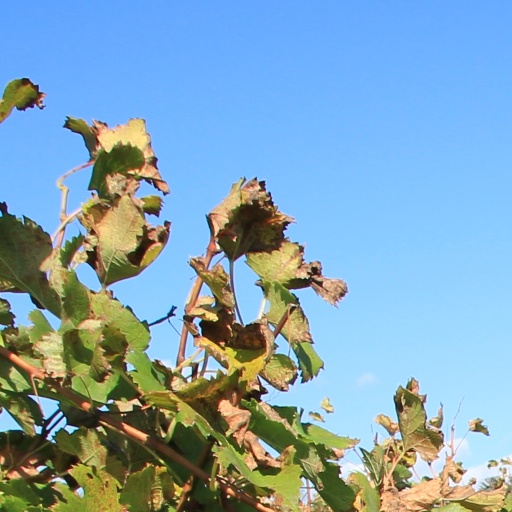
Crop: grape